2012 Slovak parliamentary election

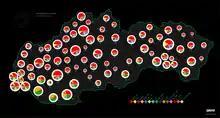
Breakdown of results by voteshare in each district.

Although Direction won an absolute majority, Fico announced on election night that he would be willing to consult with other parties if they so wished. He also said that: "The European Union can lean on "Smer" because we realise that Slovakia, as a small country living in Europe and wanting to live in Europe ... desires to maintain the eurozone and the euro as a strong European currency." However, no other parties were willing to form coalition with Smer, leading Fico to form the first one-party government in Slovakia since 1993.